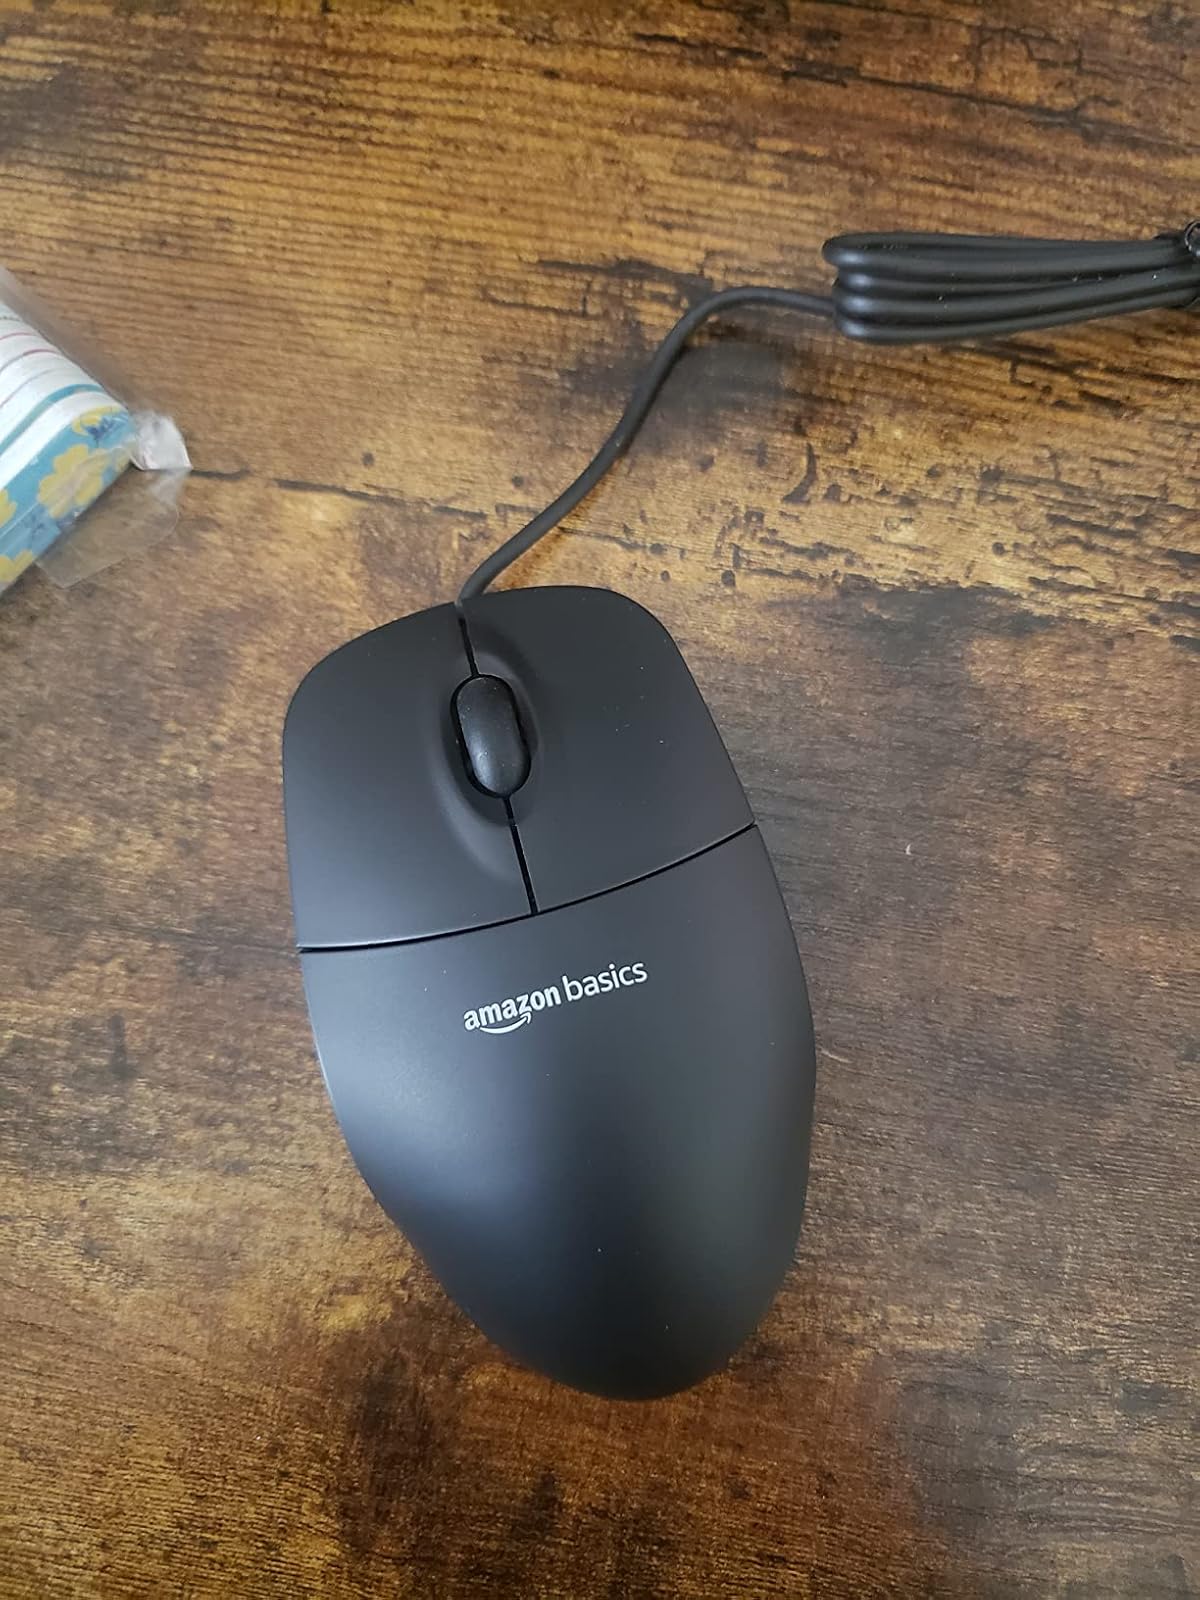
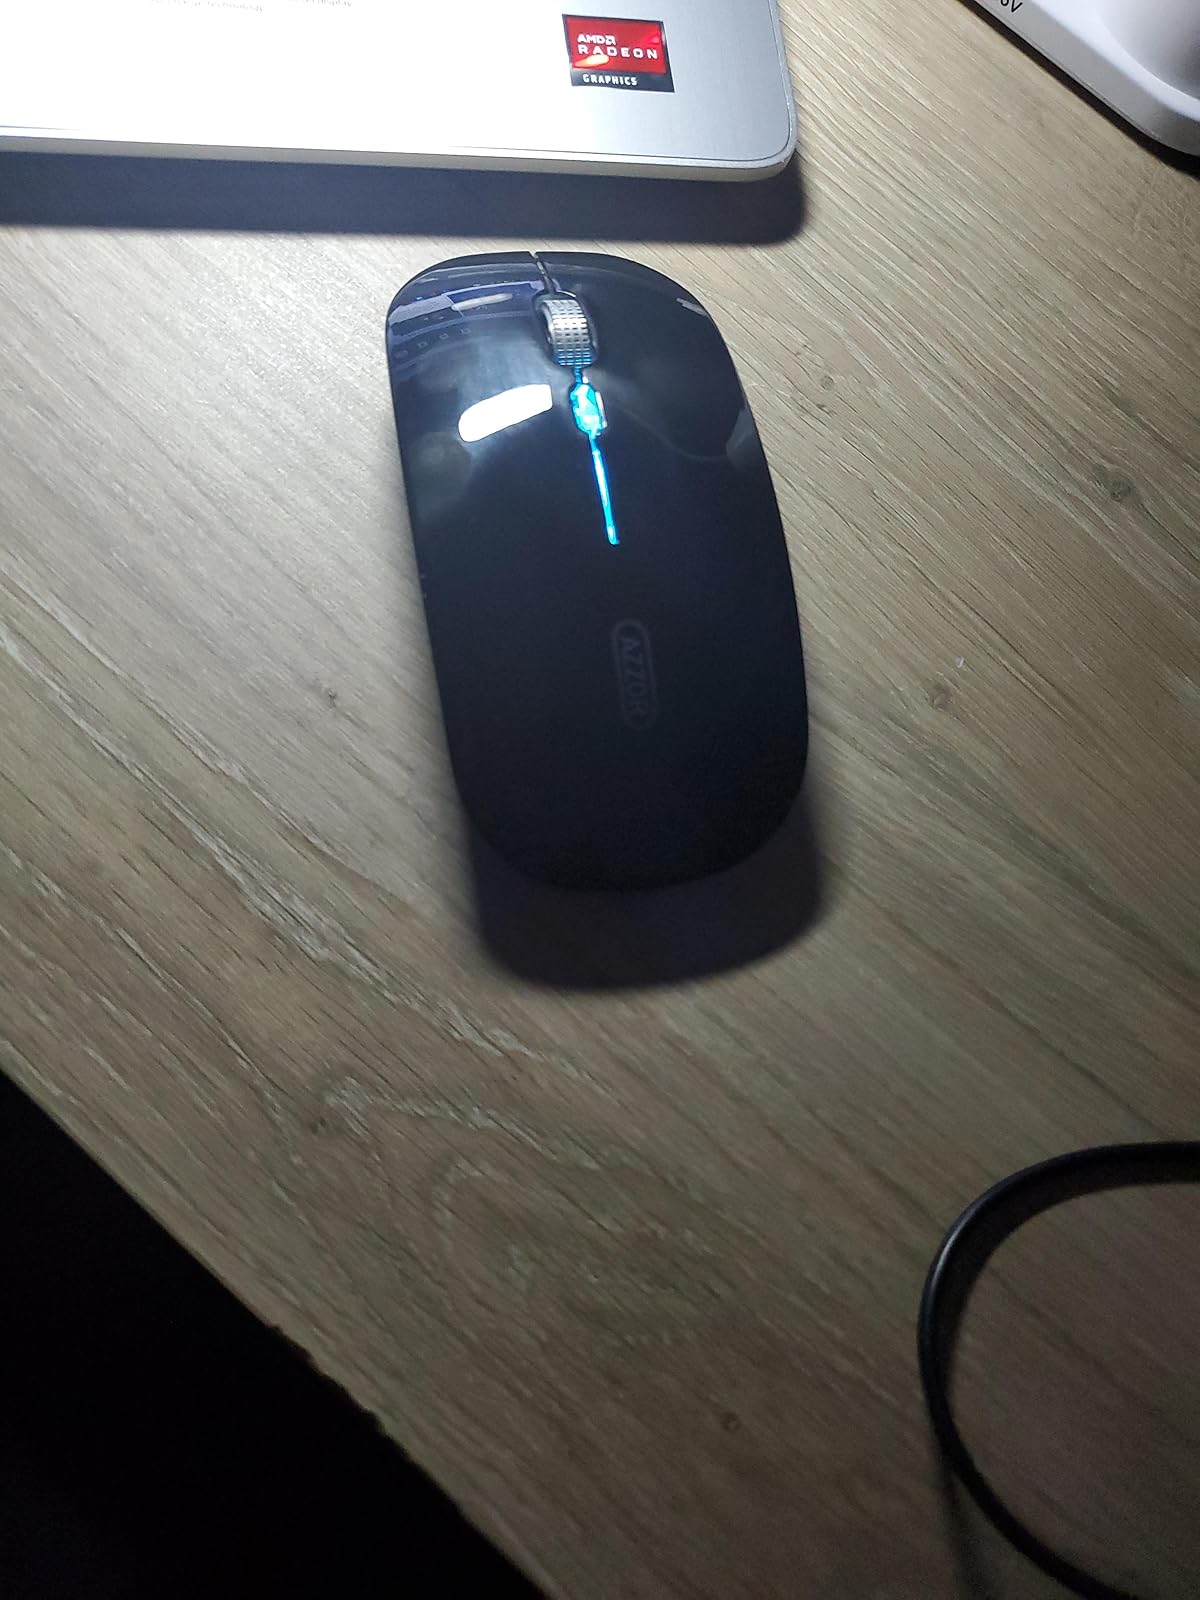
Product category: mouse
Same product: no